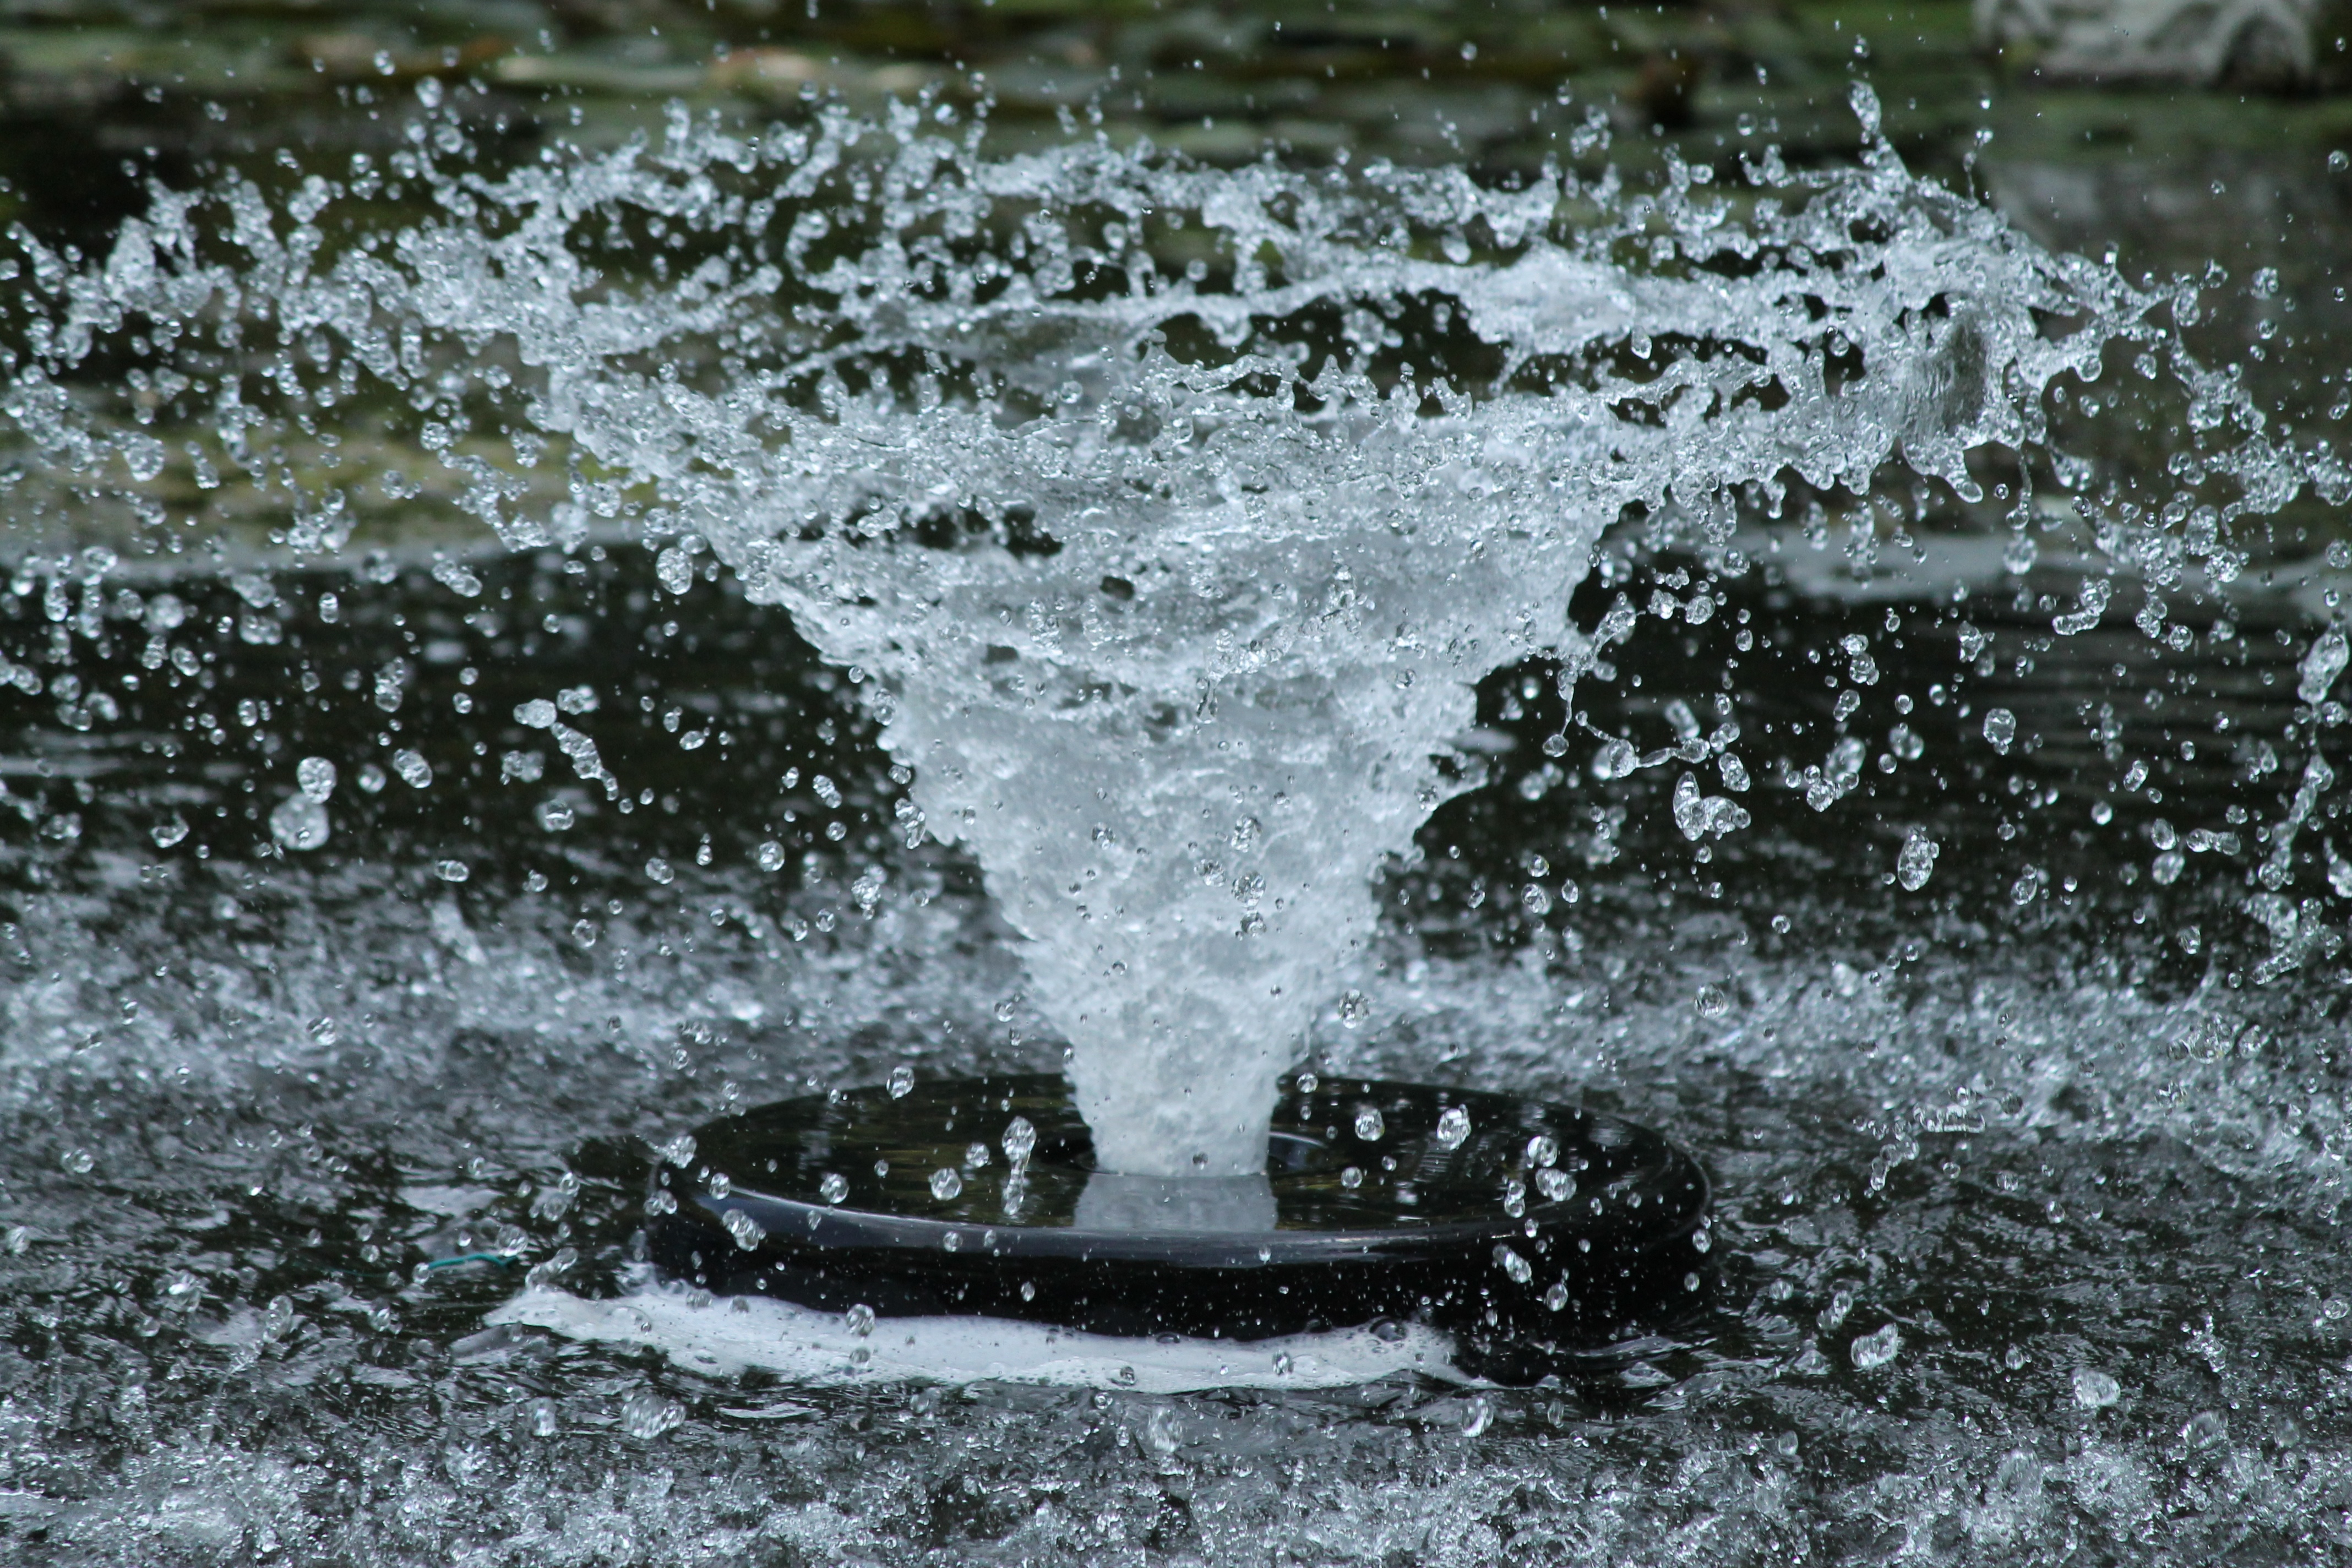
water, nature, forest, snow, winter, wave, frost, river, stream, ice, weather, rapid, season, water feature, freezing, atmospheric phenomenon